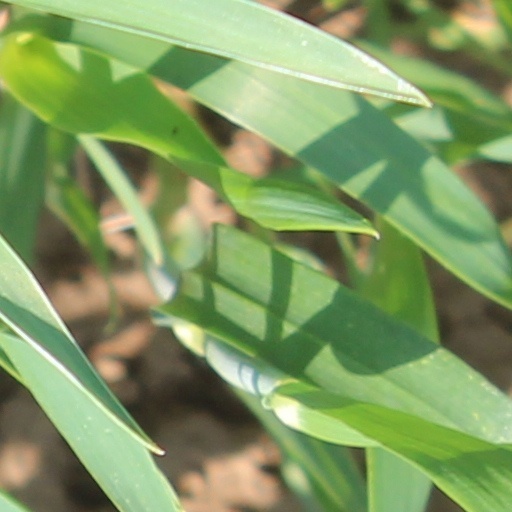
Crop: wheat